Marius Wolf

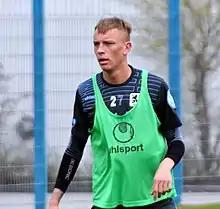
Wolf with 1860 Munich in 2015

Wolf is a youth exponent from 1860 Munich. He made his 2. Bundesliga debut on 26 October 2014 against Braunschweig in a 2–1 home defeat, being substituted for Valdet Rama in the 72nd minute. On 21 February 2015, Wolf scored his first professional goal in a 2–1 home win against St. Pauli, when he brought his team to a 2–0 lead assisted by Daniel Adlung. He moved to Hannover 96 on 8 January 2016.